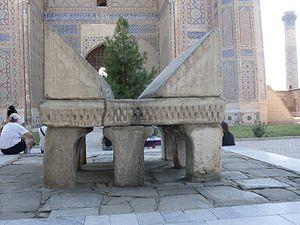
La mosquée Bibi-Khanym, ou Bibi-Khanoum, est une mosquée de la ville de Samarcande, en Ouzbékistan. Elle doit son nom à l'une des femmes de Tamerlan. La construction de cette imposante mosquée intervint à partir de 1399 et s'acheva cinq ans plus tard, en 1404.